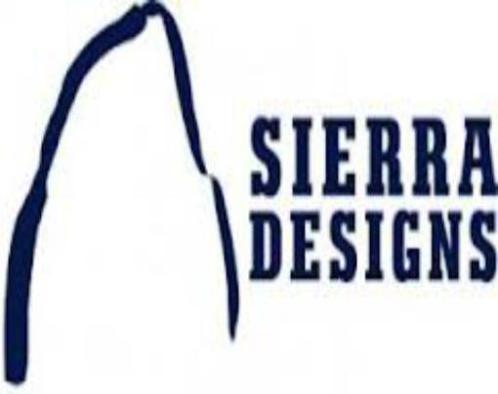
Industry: Sports